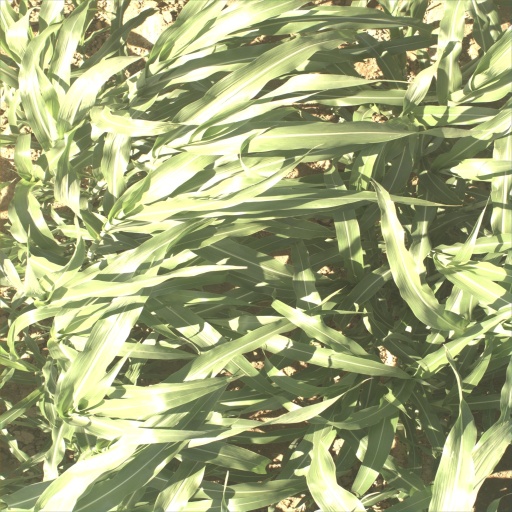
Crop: sorghum